Leonhard Schmitz

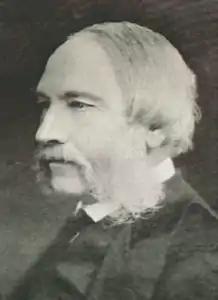
Leonhard Schmitz, PhD, LLD.

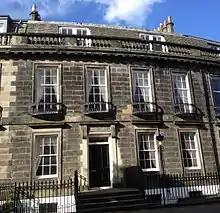
11 Carlton Terrace

Leonhard Schmitz FRSE (1807 – May 1890) was a Prussian-born classical scholar and educational author, mainly active in the United Kingdom. He is sometimes referred to in the Anglicised version of his name Leonard Schmitz.